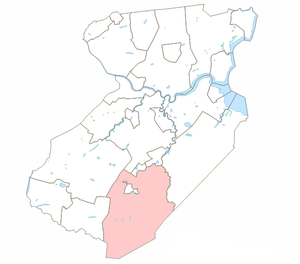
Monroe Township est une ville du comté de Middlesex au New Jersey.